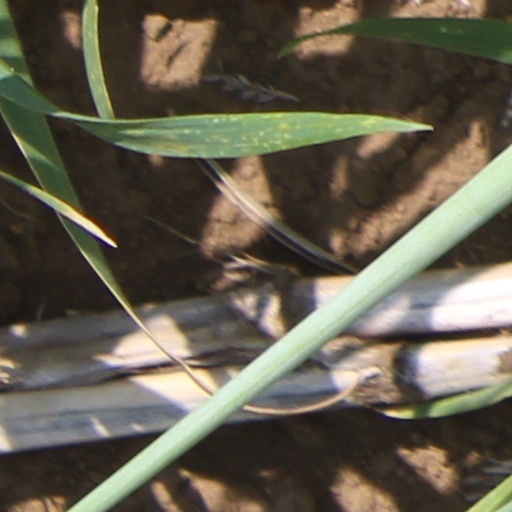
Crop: wheat